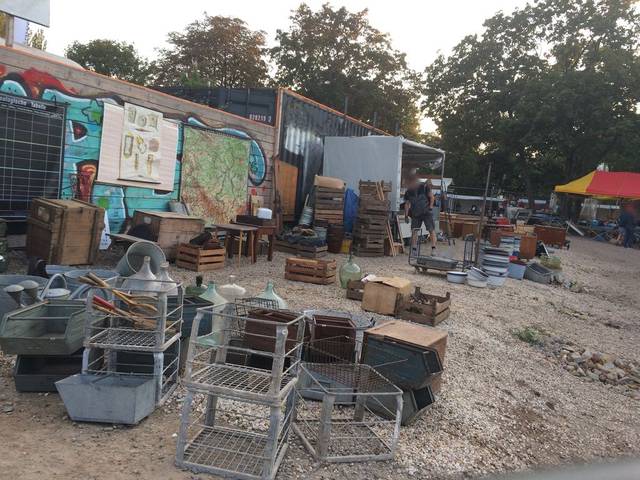
Region: Germany
Coordinates: 52.541, 13.403